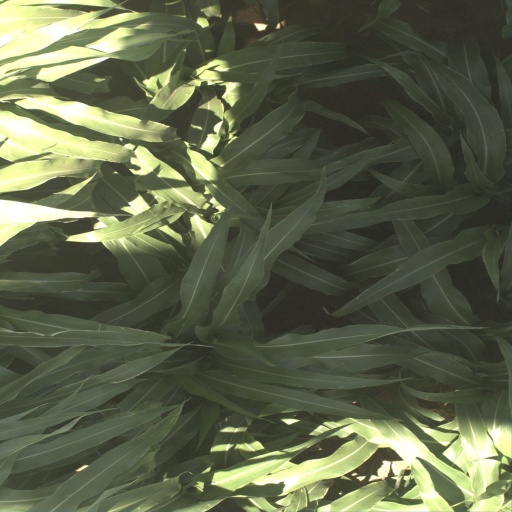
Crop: sorghum